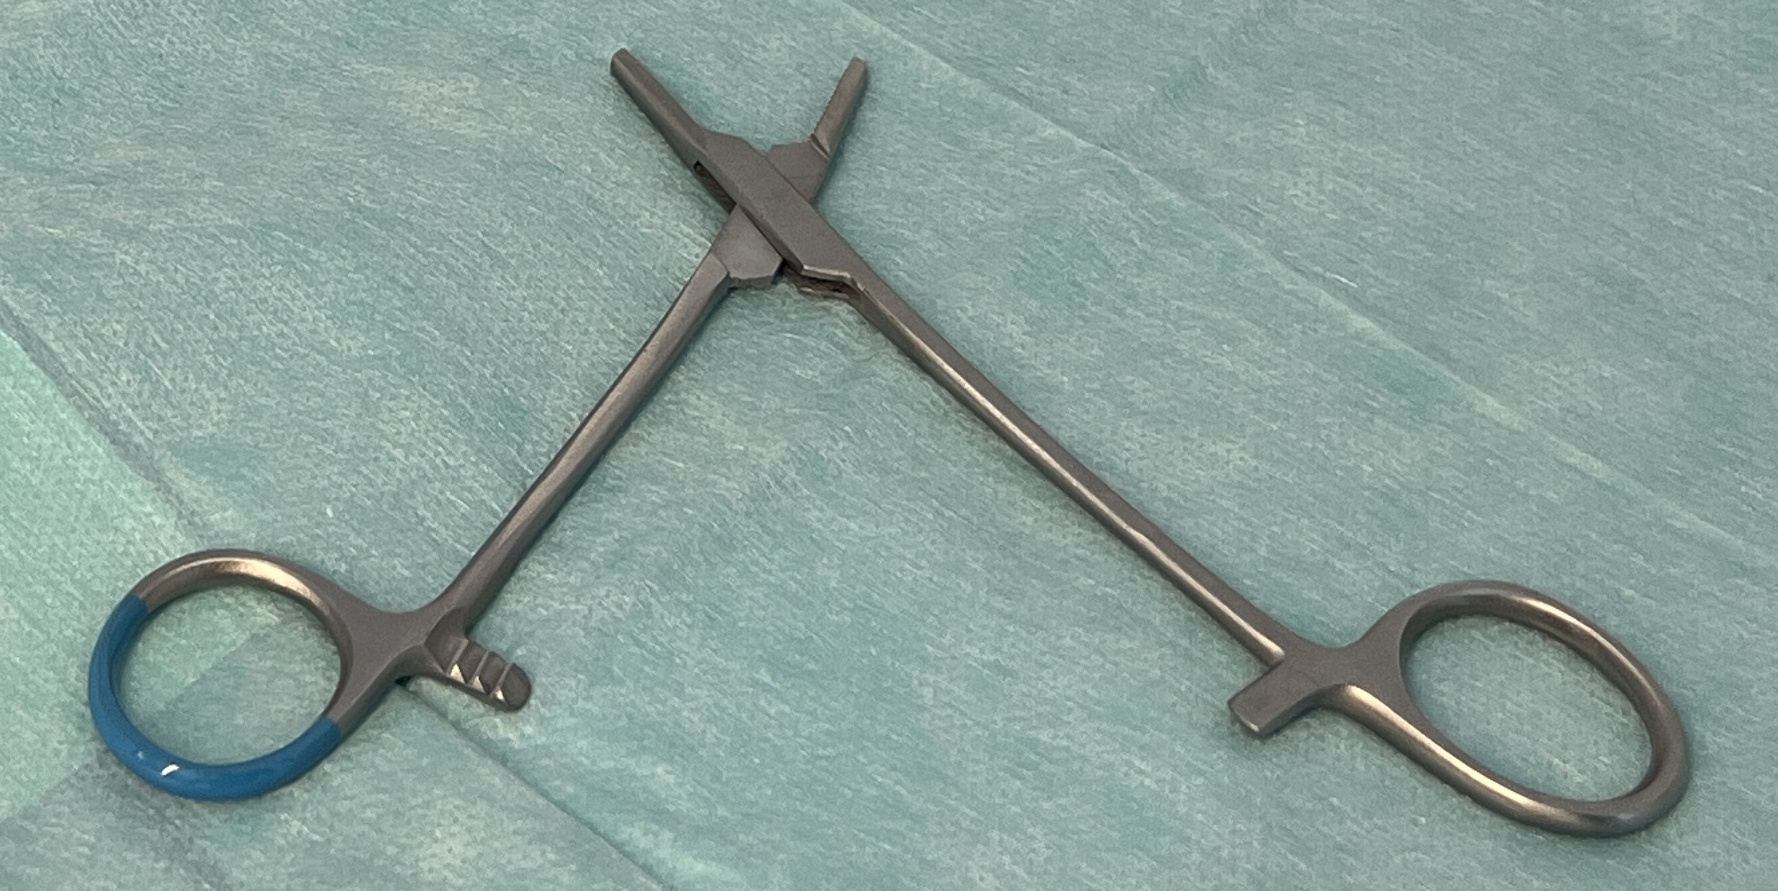
Hinged instrument state: open